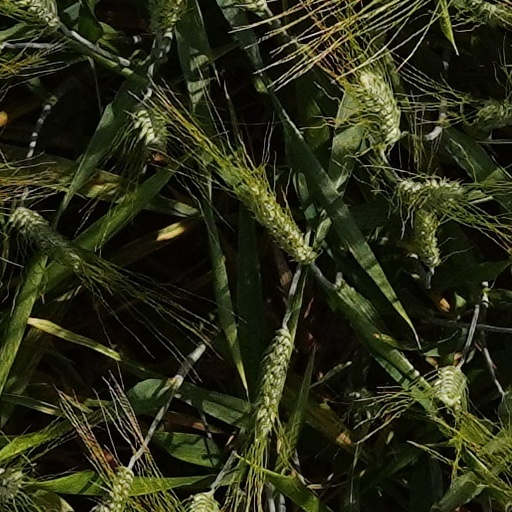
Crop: wheat